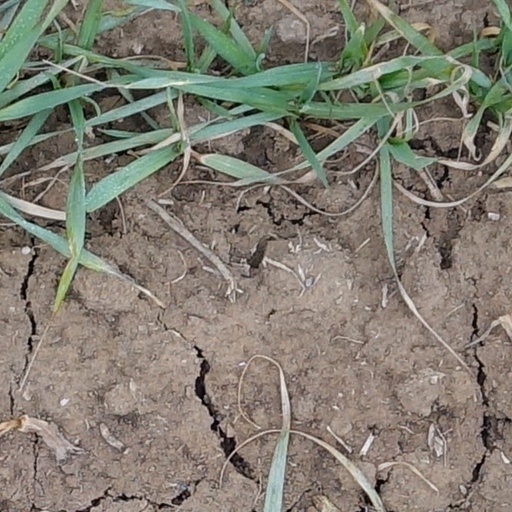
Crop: wheat